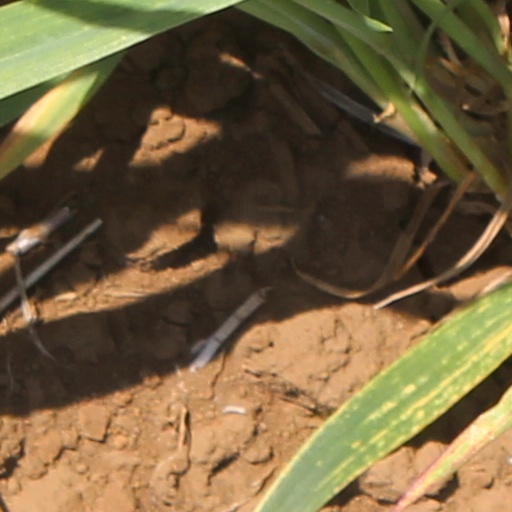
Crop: wheat